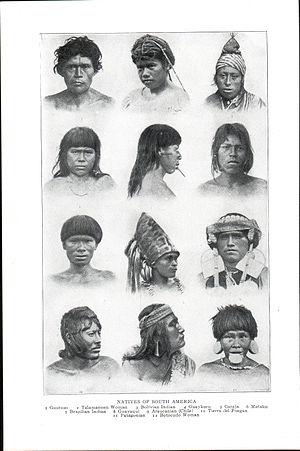
Les peuples indigènes d'Amérique du Sud ou peuples amérindiens d'Amérique du Sud sont les premiers occupants autochtones d'Amérique du Sud et leurs descendants.